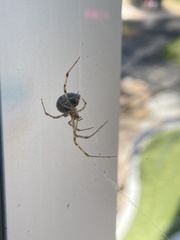
Species: Parasteatoda_tepidariorum